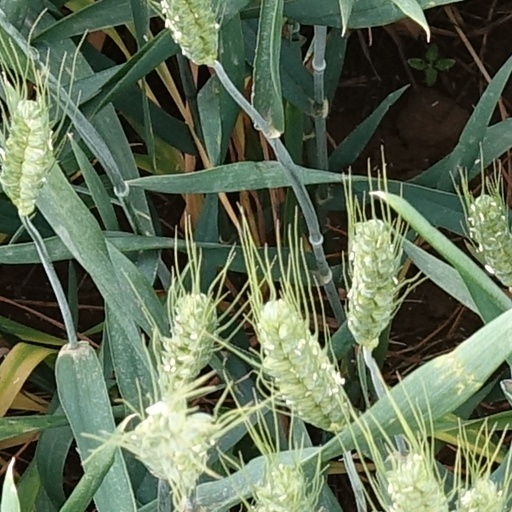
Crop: wheat